Alaunt

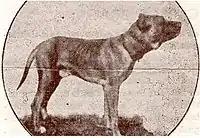
Bocanegra, a portuguese Alaunt dog, 1904

The Western Alans joined the Vandals on their raids through Europe, and by the 410s AD, their fierce dogs were influencing many breeds in France, Spain, Portugal, England, and other countries. This spread the use of the "Alaunt" name, which became synonymous with a type of a working dog rather than a specific breed. Through breeding with various scenthounds and sighthounds, some Alaunts became valued large game hunting dogs, existing in a variety of types dictated by regional preferences. In AD 1500, Spain was known for breeding the best Alaunts and used them to conquer the New World.